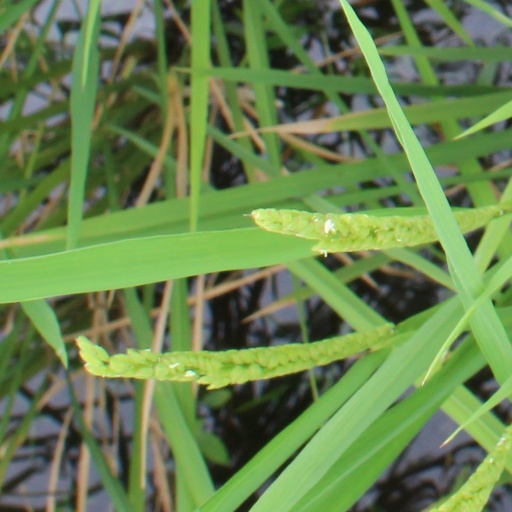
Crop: rice